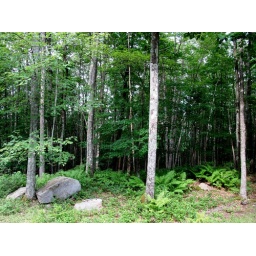
from the road looking in - this is our 6 1/2 acres of paradise in the mountains of Western Maryland